History of Guam

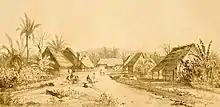
Umatac in 1846

Despite Magellan's visit, Guam was not officially claimed by Spain until 1565 by Miguel Lopez de Legazpi. However, the island was not actually colonized until the 17th century.